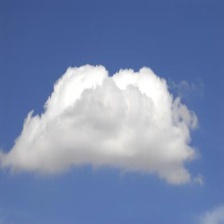
Cloud type: Cumulus